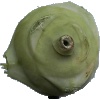
Label: kohlrabi